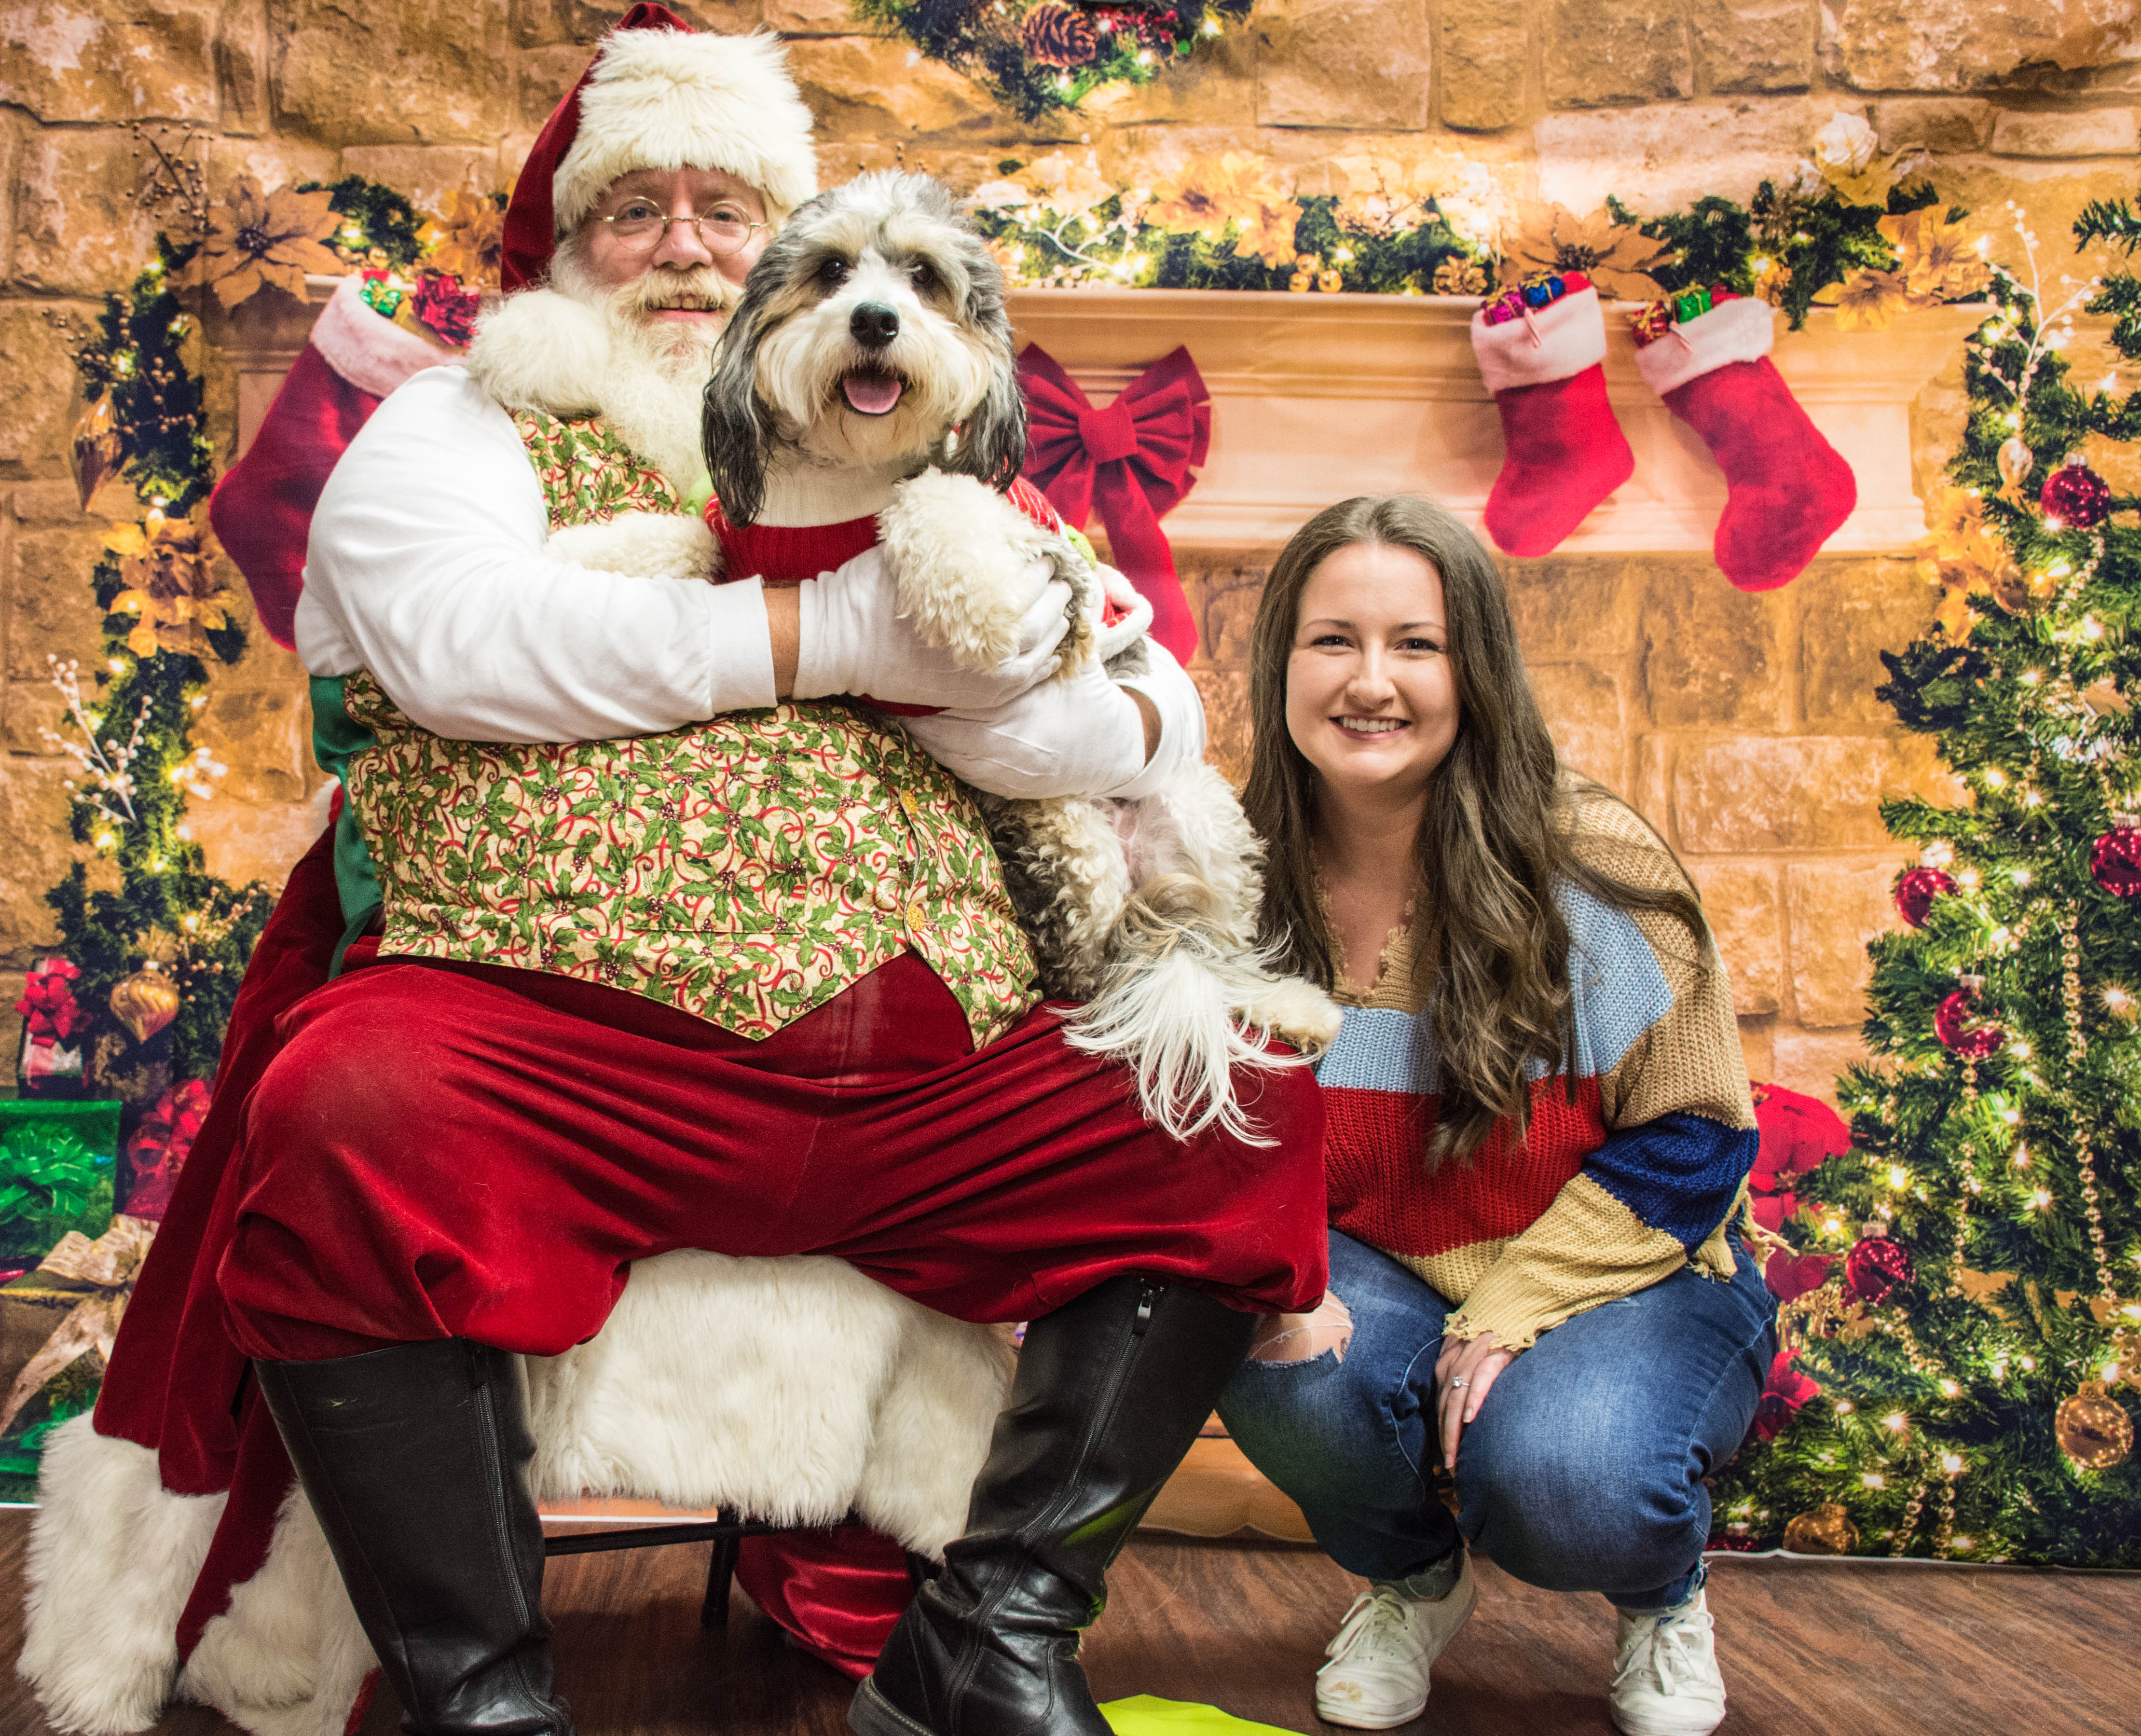
dogs, santa, christmas, dog, canidae, christmas eve, santa claus, companion dog, christmas tree, christmas ornament, happy, sporting group, dog breed, lap, holiday, carnivore, fictional character, shih tzu, lhasa apso